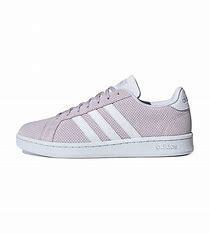
Brand: adidas
Model: neo Adidas NEO Grand Court